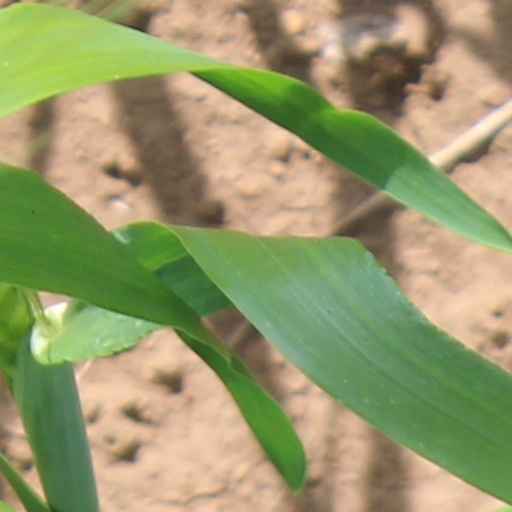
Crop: wheat